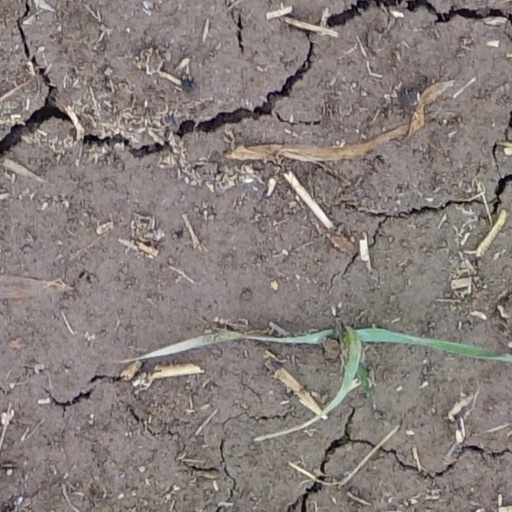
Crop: wheat